Tatarstan

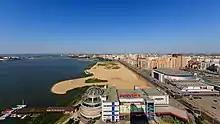
A neighbourhood in Kazan

Tatarstan's unicameral State Council consists of 100 seats: fifty for representatives of the parties and fifty for deputies from the republic's localities. The Chairman of the State Council is Farit Mukhametshin, who has served since 27 May 1998. The government is the Сabinet of Ministers. The prime minister of the Republic of Tatarstan is Alexei Pesoshin.